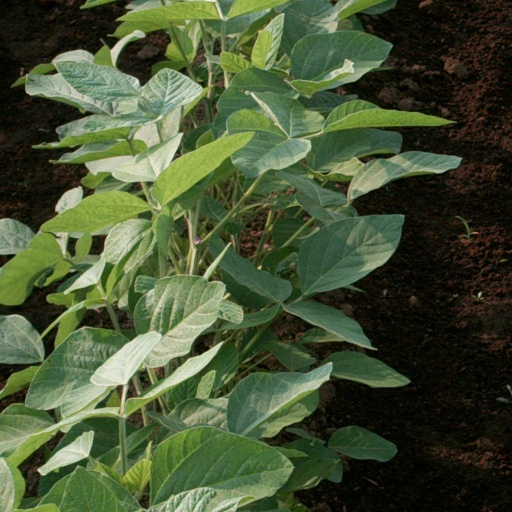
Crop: soybean